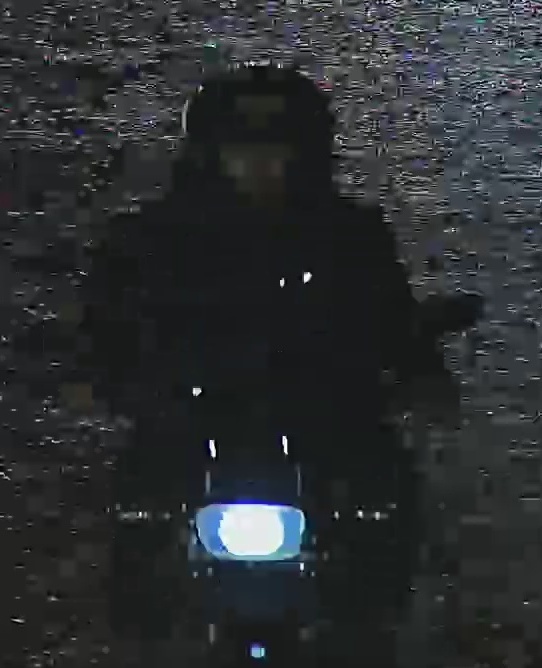
person-with-helmet: 1
person-without-helmet: 0